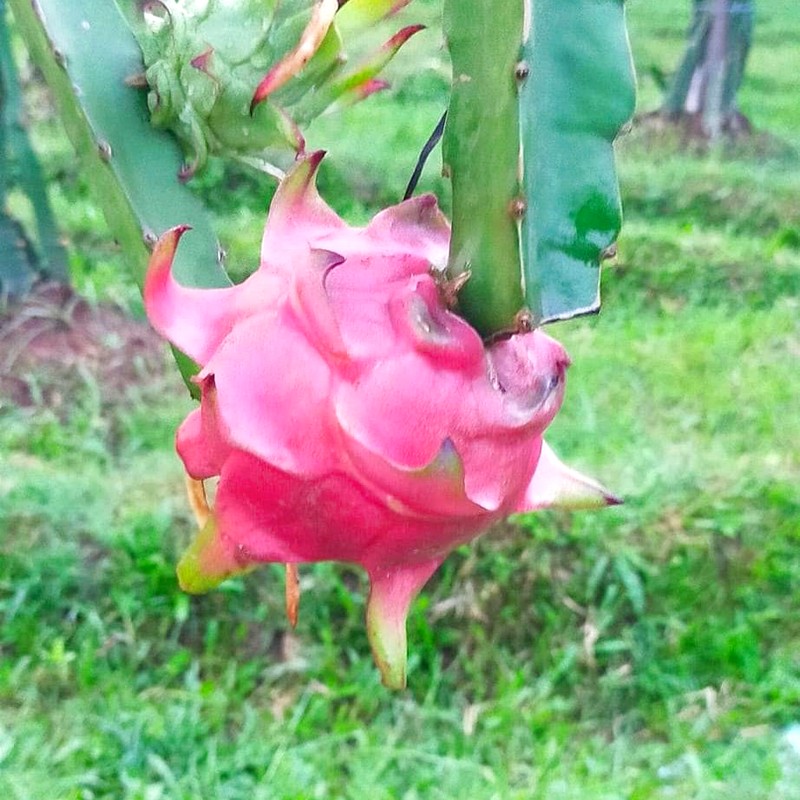
Label: Fresh Dragon Fruit